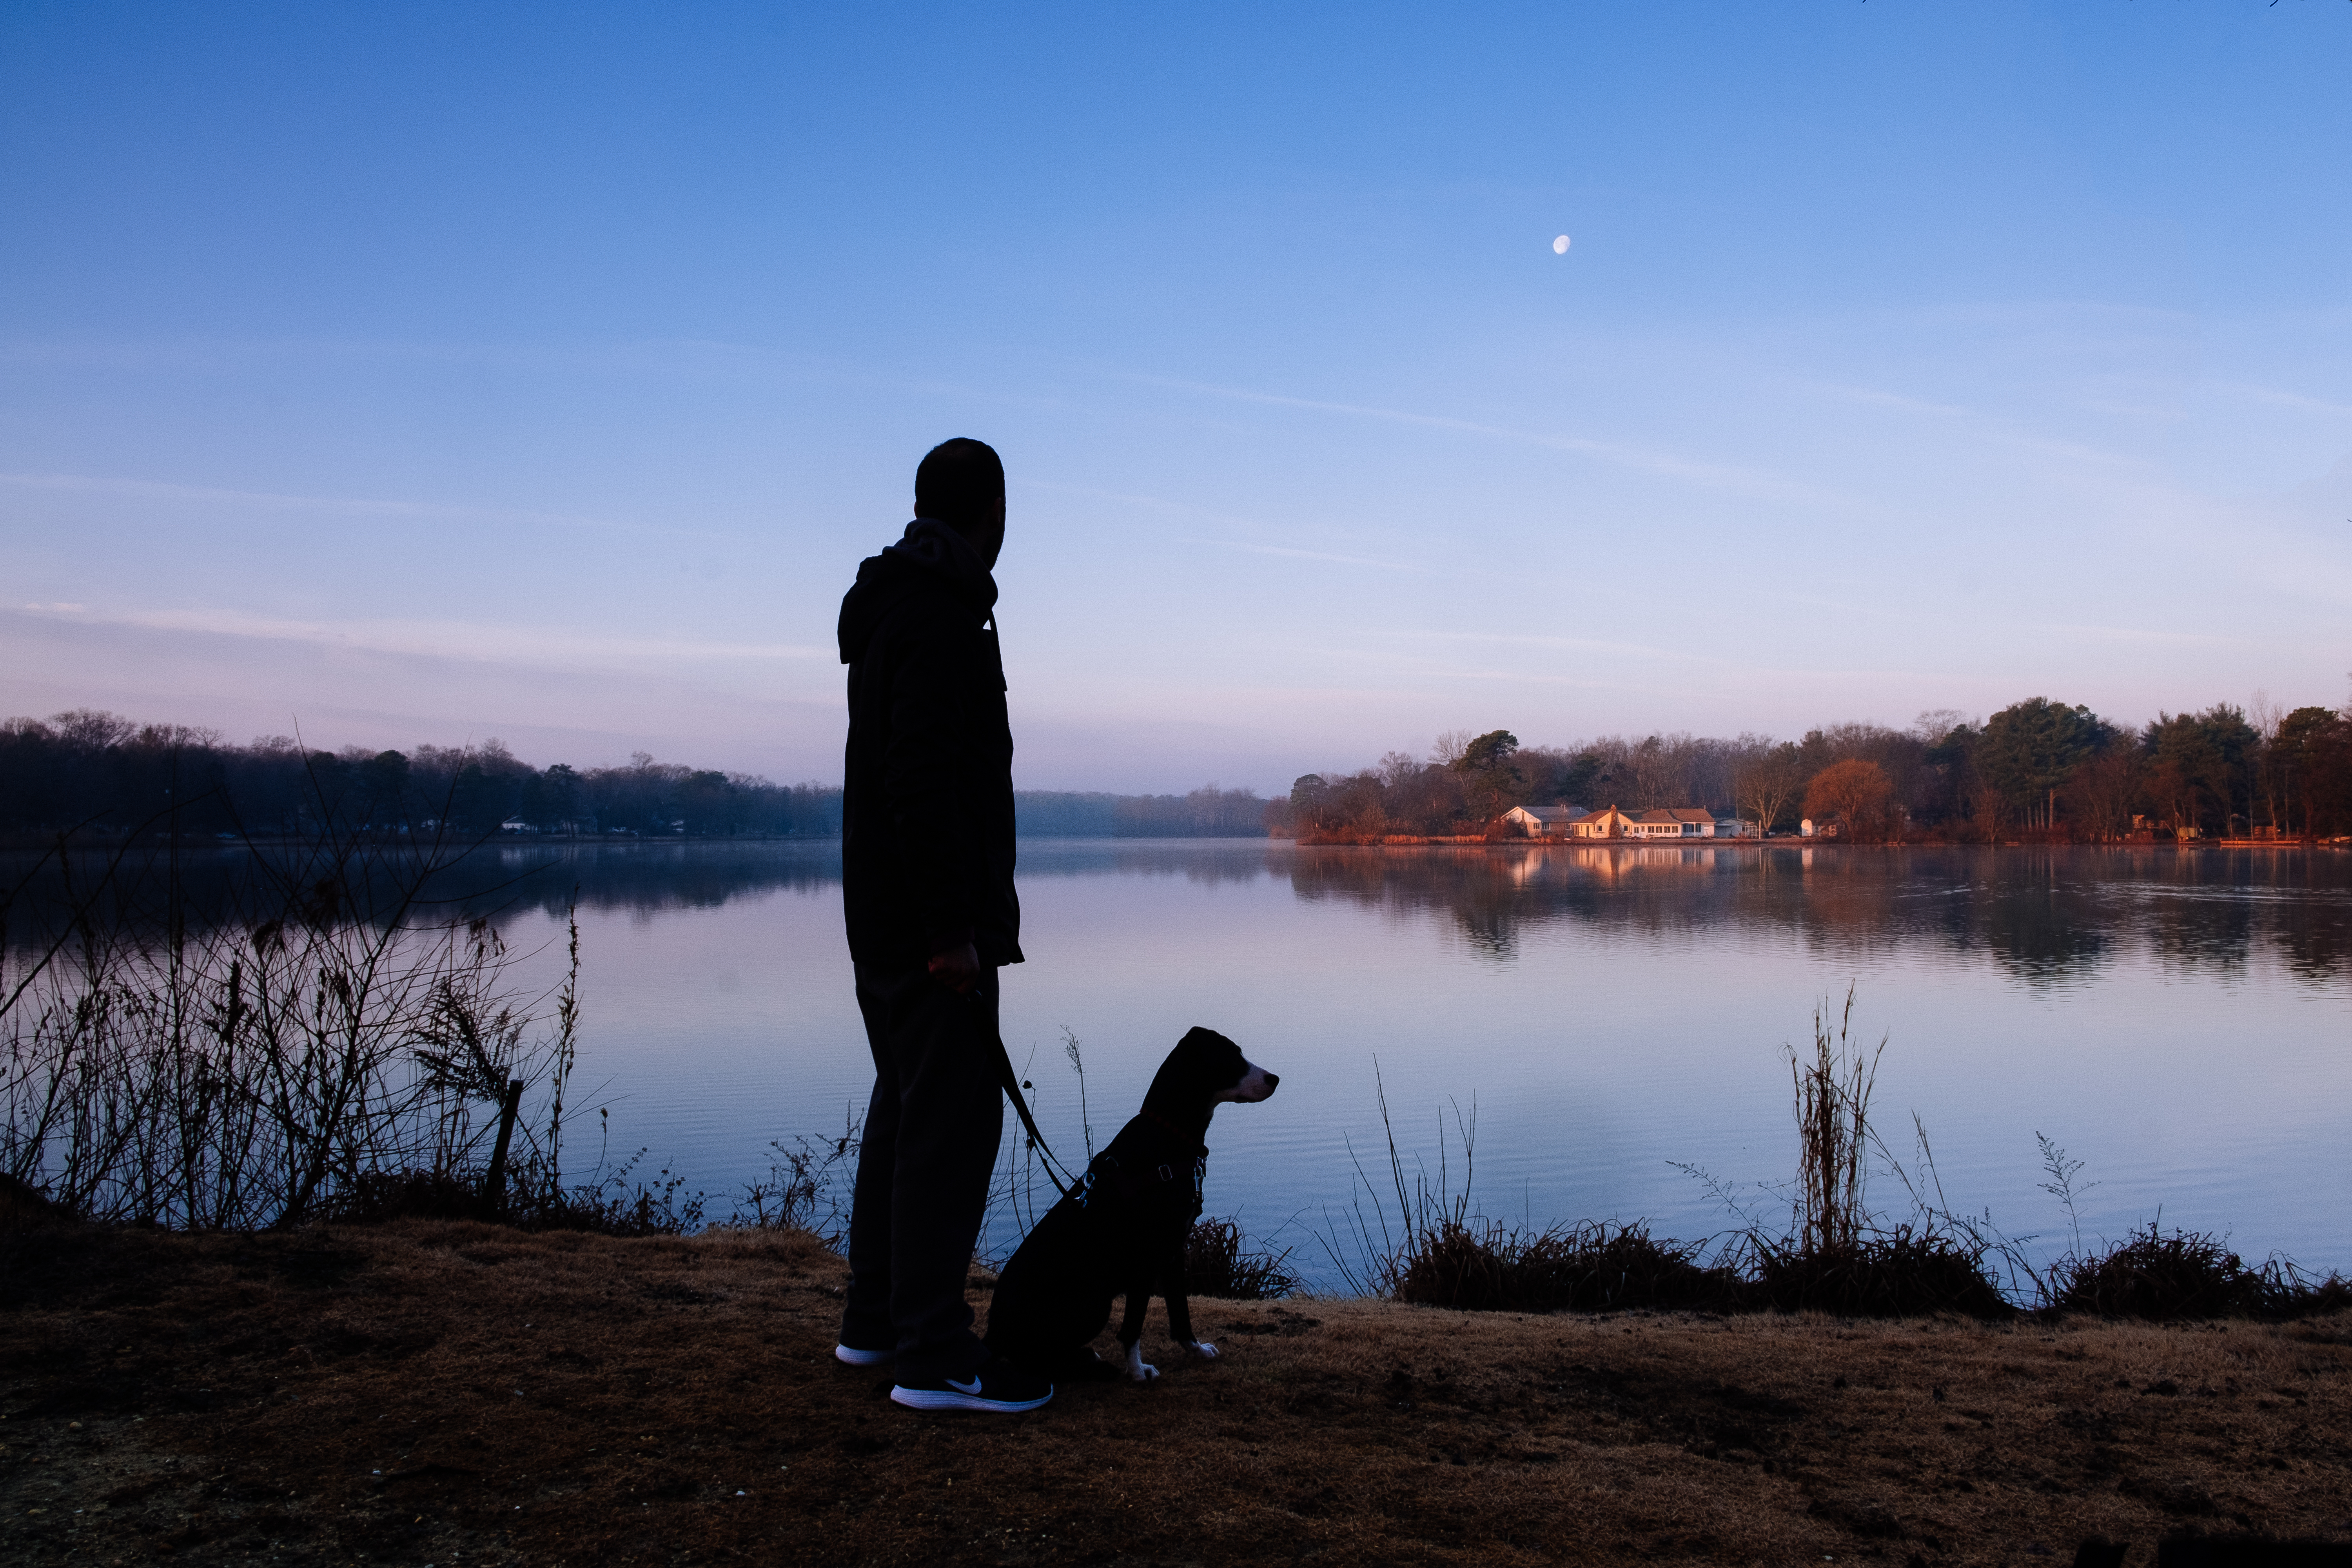
sea, water, horizon, cloud, sunset, morning, shore, lake, dawn, dusk, evening, reflection, body of water, loch